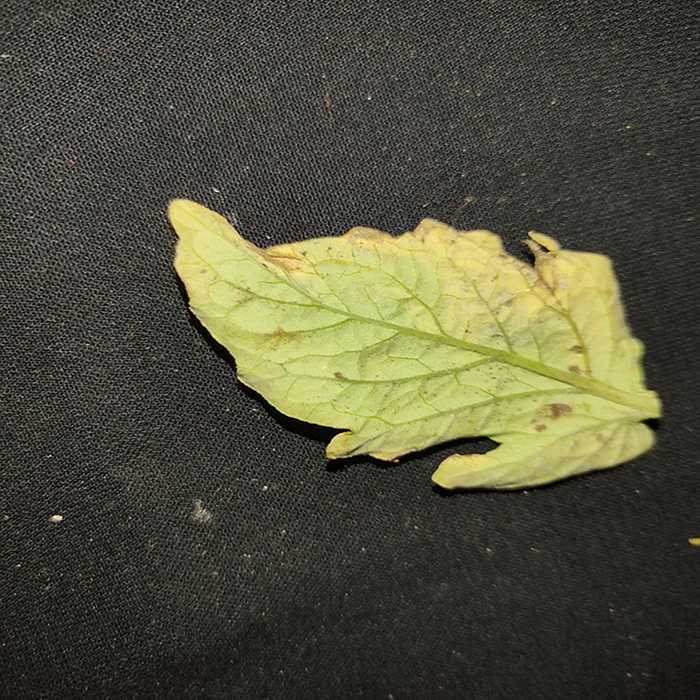
Plant: Tomato
Label: Tomato Bacterial spot